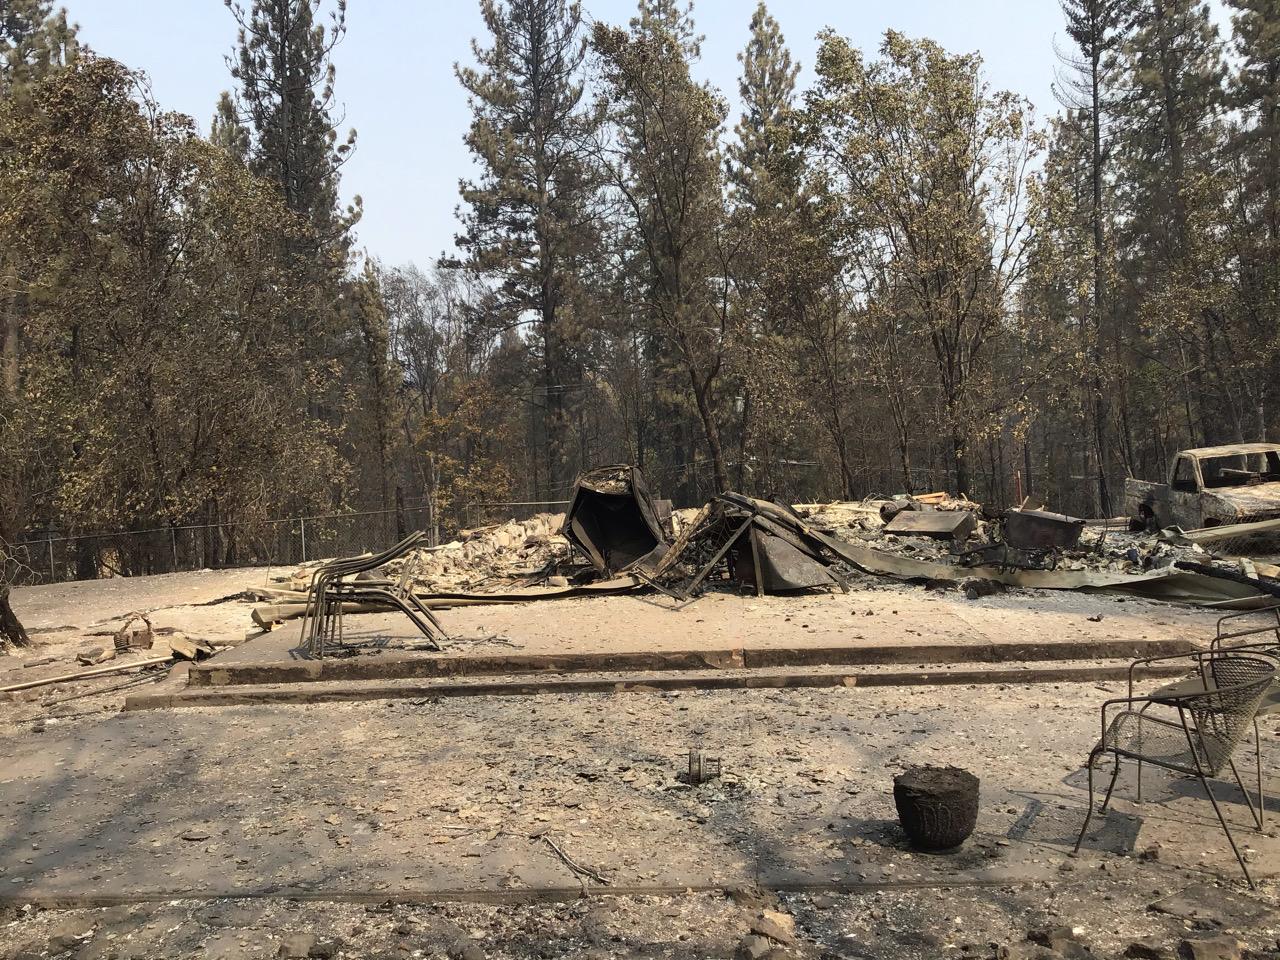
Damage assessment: destroyed